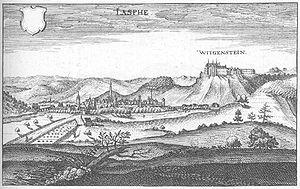
Margarete von Alertshausen, appelée La Grande Marguerite, est décapitée et brûlée au château Wittgenstein à Bad Laasphe en Allemagne en tant que sorcière.